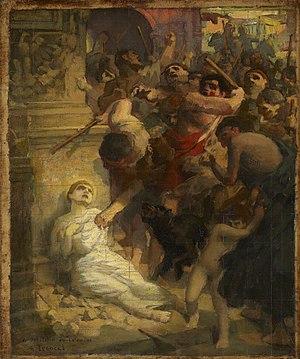
Félix Maurice Antony Troncet est un peintre, aquarelliste, pastelliste, graveur et illustrateur français, né le 23 mai 1879 à Buzançais et mort le 26 mars 1939 à Paris.